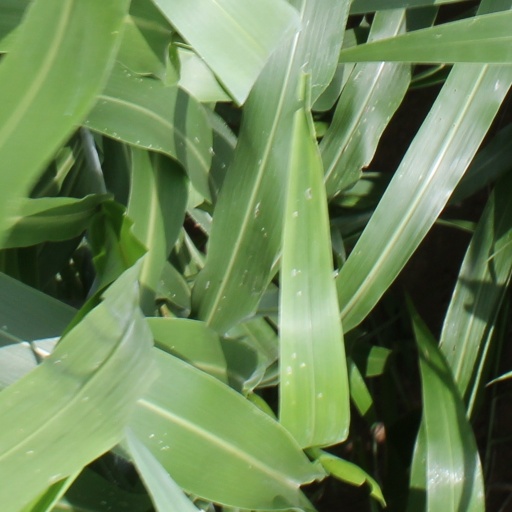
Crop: sorghum